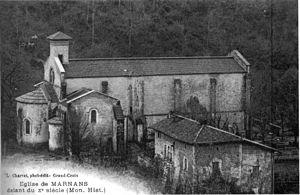
Marnans est une commune française située dans le département de l'Isère en région Auvergne-Rhône-Alpes.